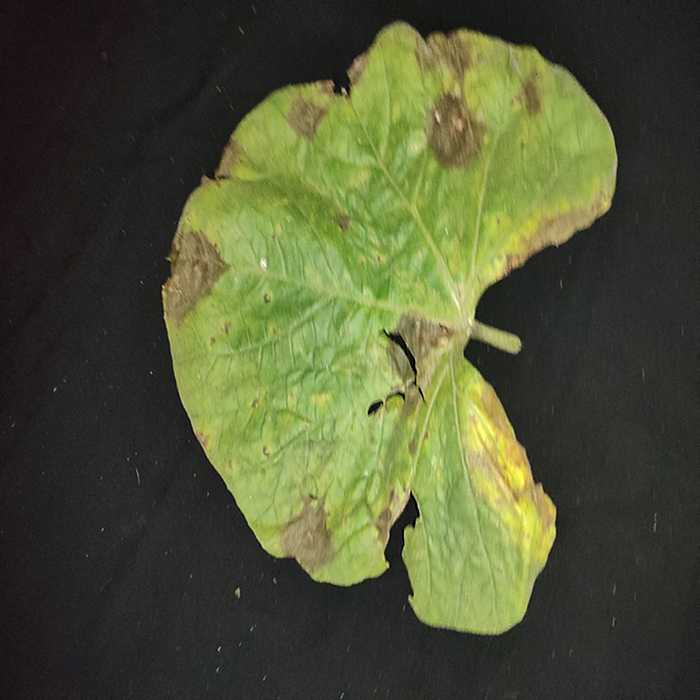
Plant: Bottle gourd
Label: Downey mildew